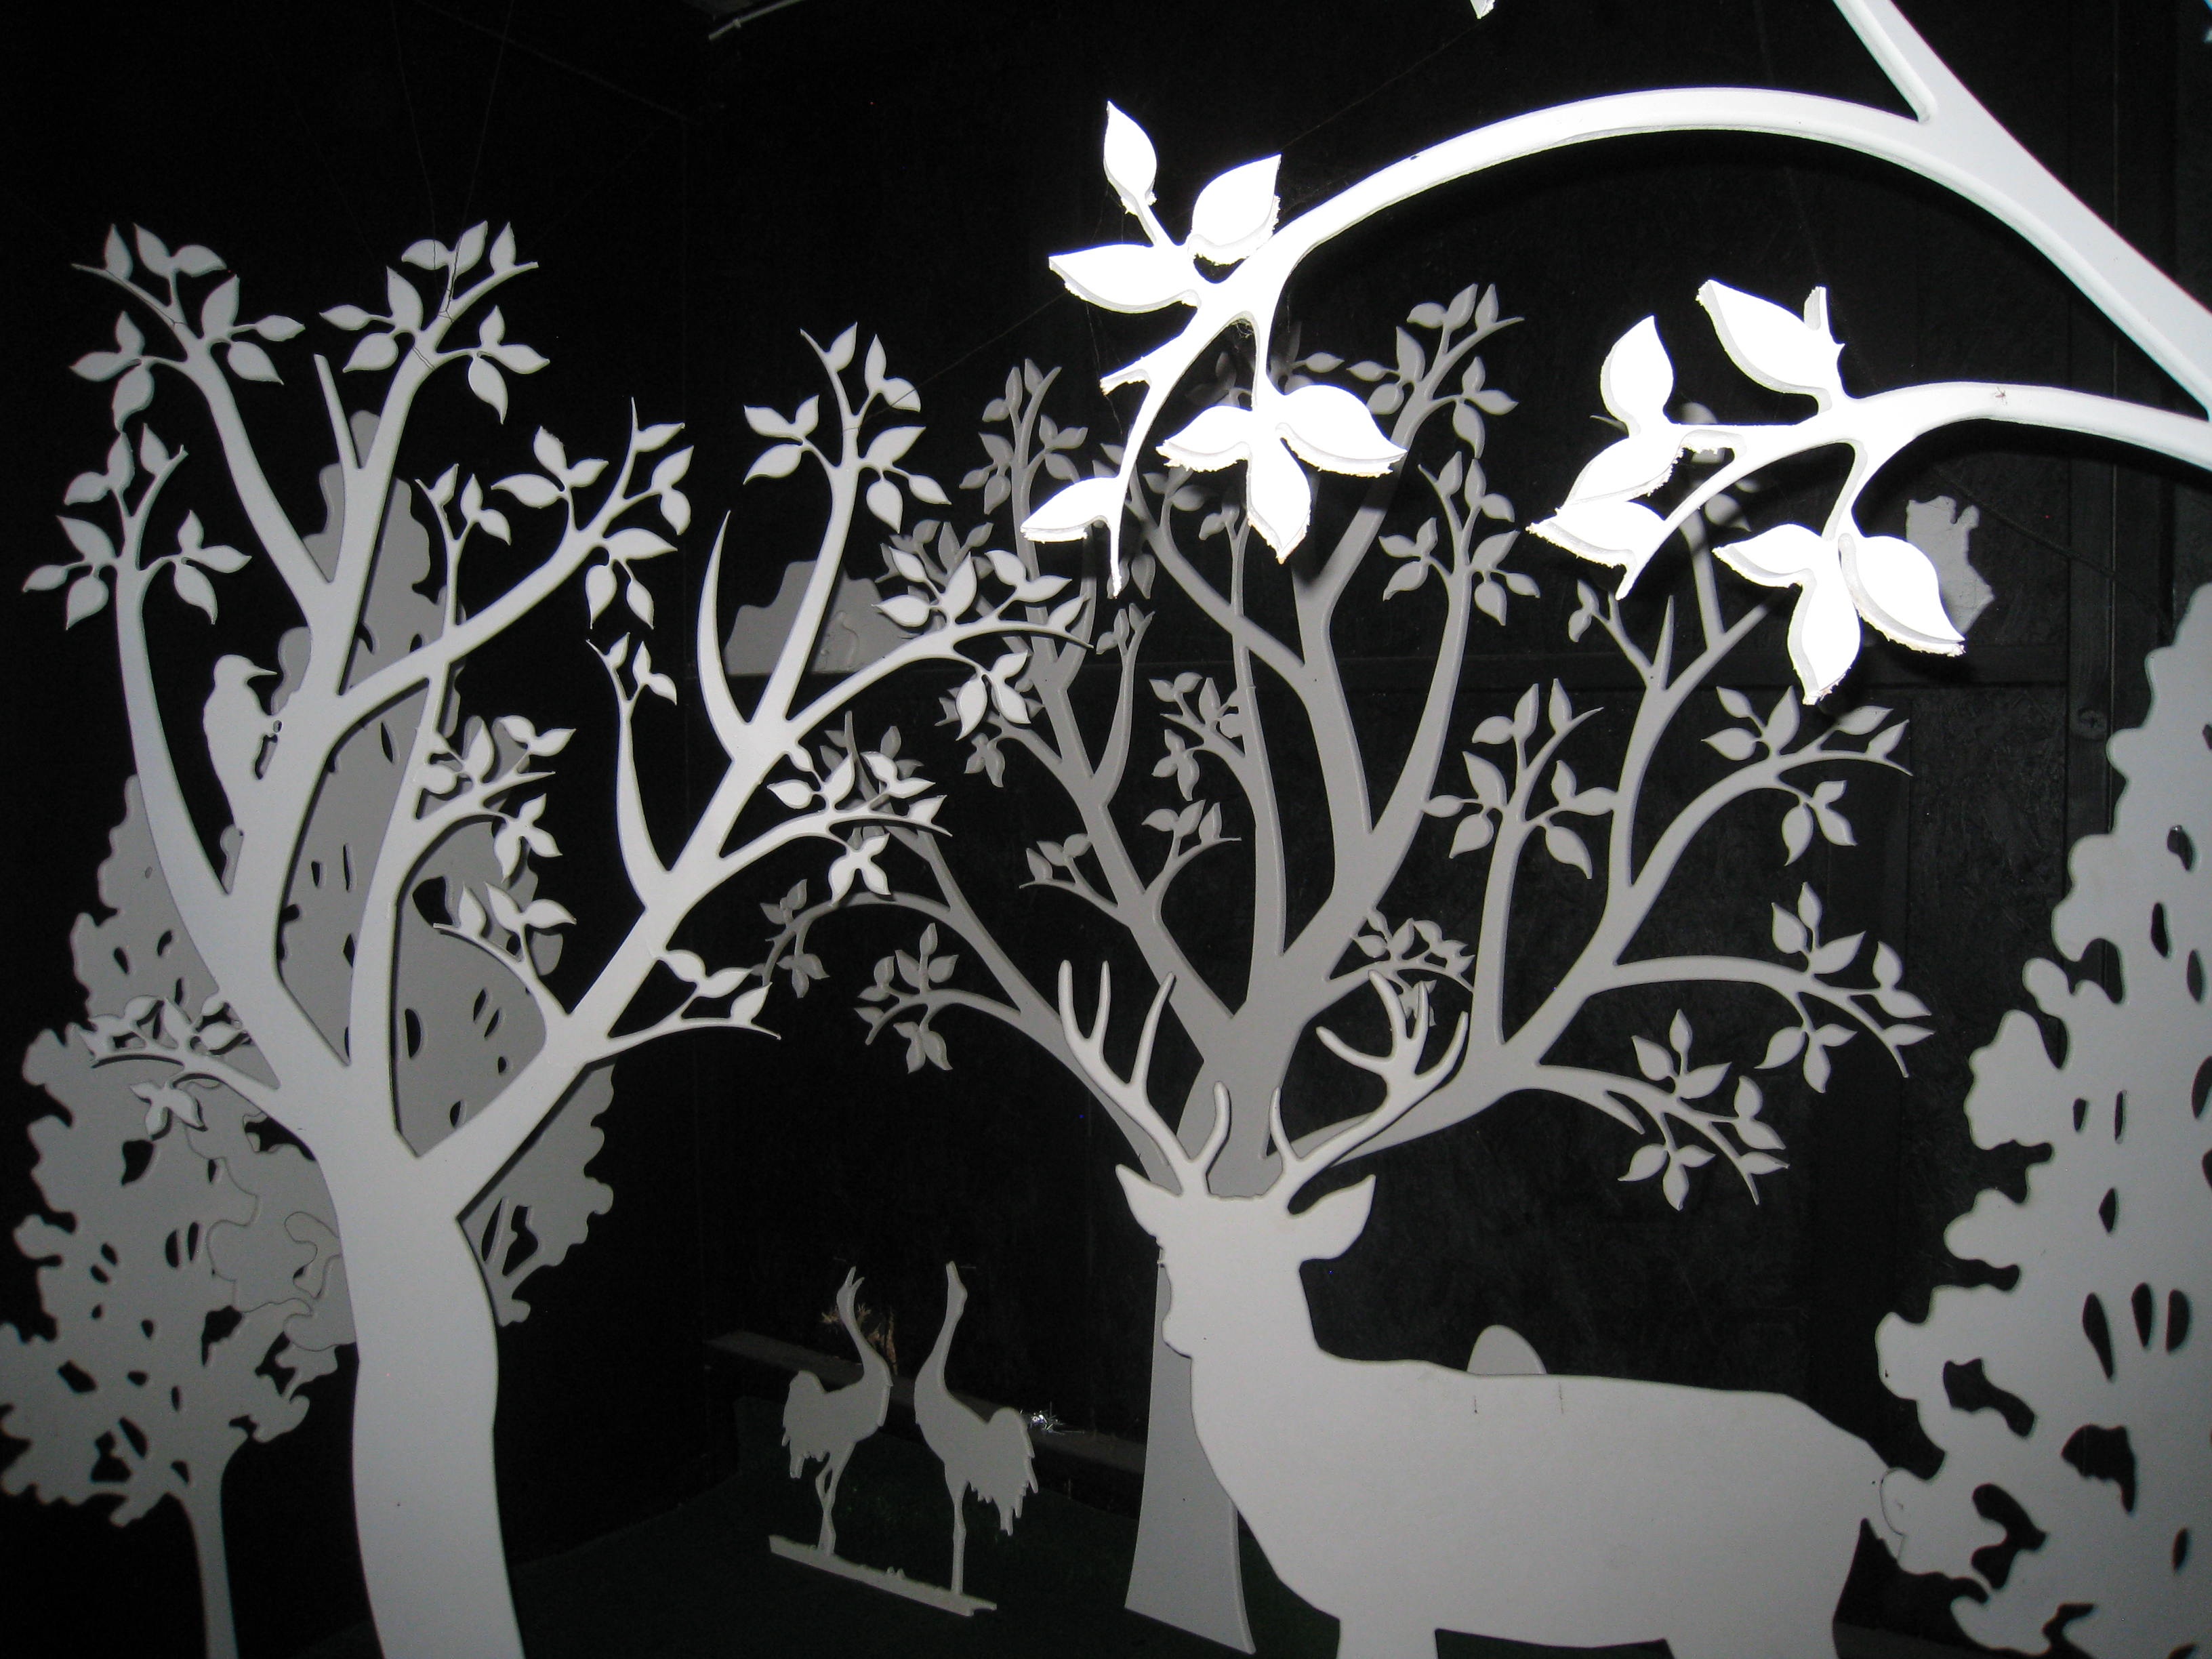
tree, branch, black and white, white, flower, pattern, black, lighting, flowers, font, art, illustration, design, animals, monochrome photography, graphical, silluetter